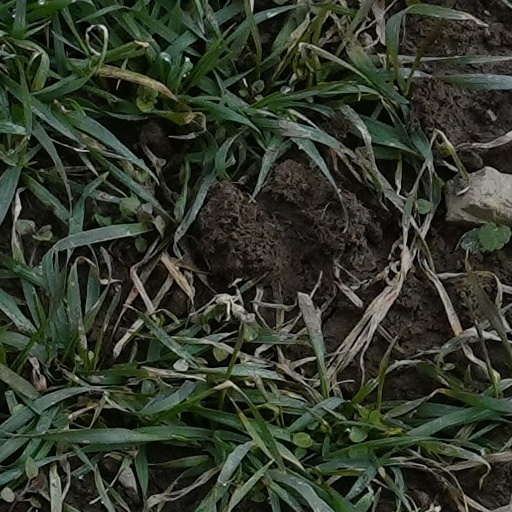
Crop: wheat